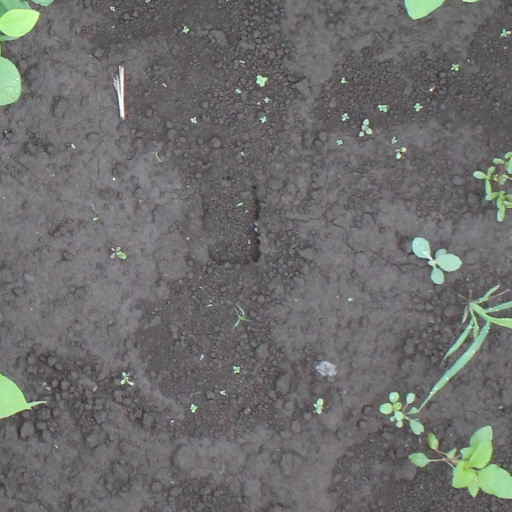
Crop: soybean